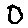
Label: 0